Jesus's interactions with women

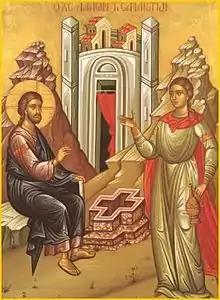
Orthodox icon of Photina, the Samaritan woman, meeting Jesus by the well.

The in-depth account about Jesus and the Samaritan Woman at the Well is highly significant for understanding Jesus in several relationships: Samaritans, women, and sinners. By talking openly with this woman, Jesus crossed a number of barriers which normally would have separated a Jewish teacher from such a person as this woman of Samaria. Jesus did three things that were highly unconventional and astonishing for his cultural-religious situation: